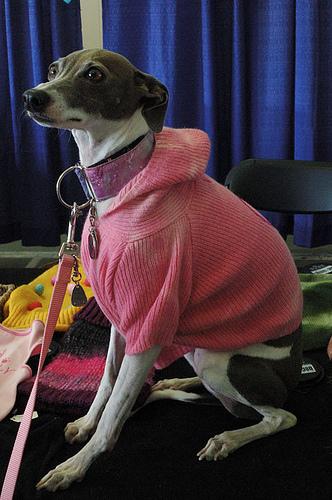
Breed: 238-n000099-Italian_greyhound